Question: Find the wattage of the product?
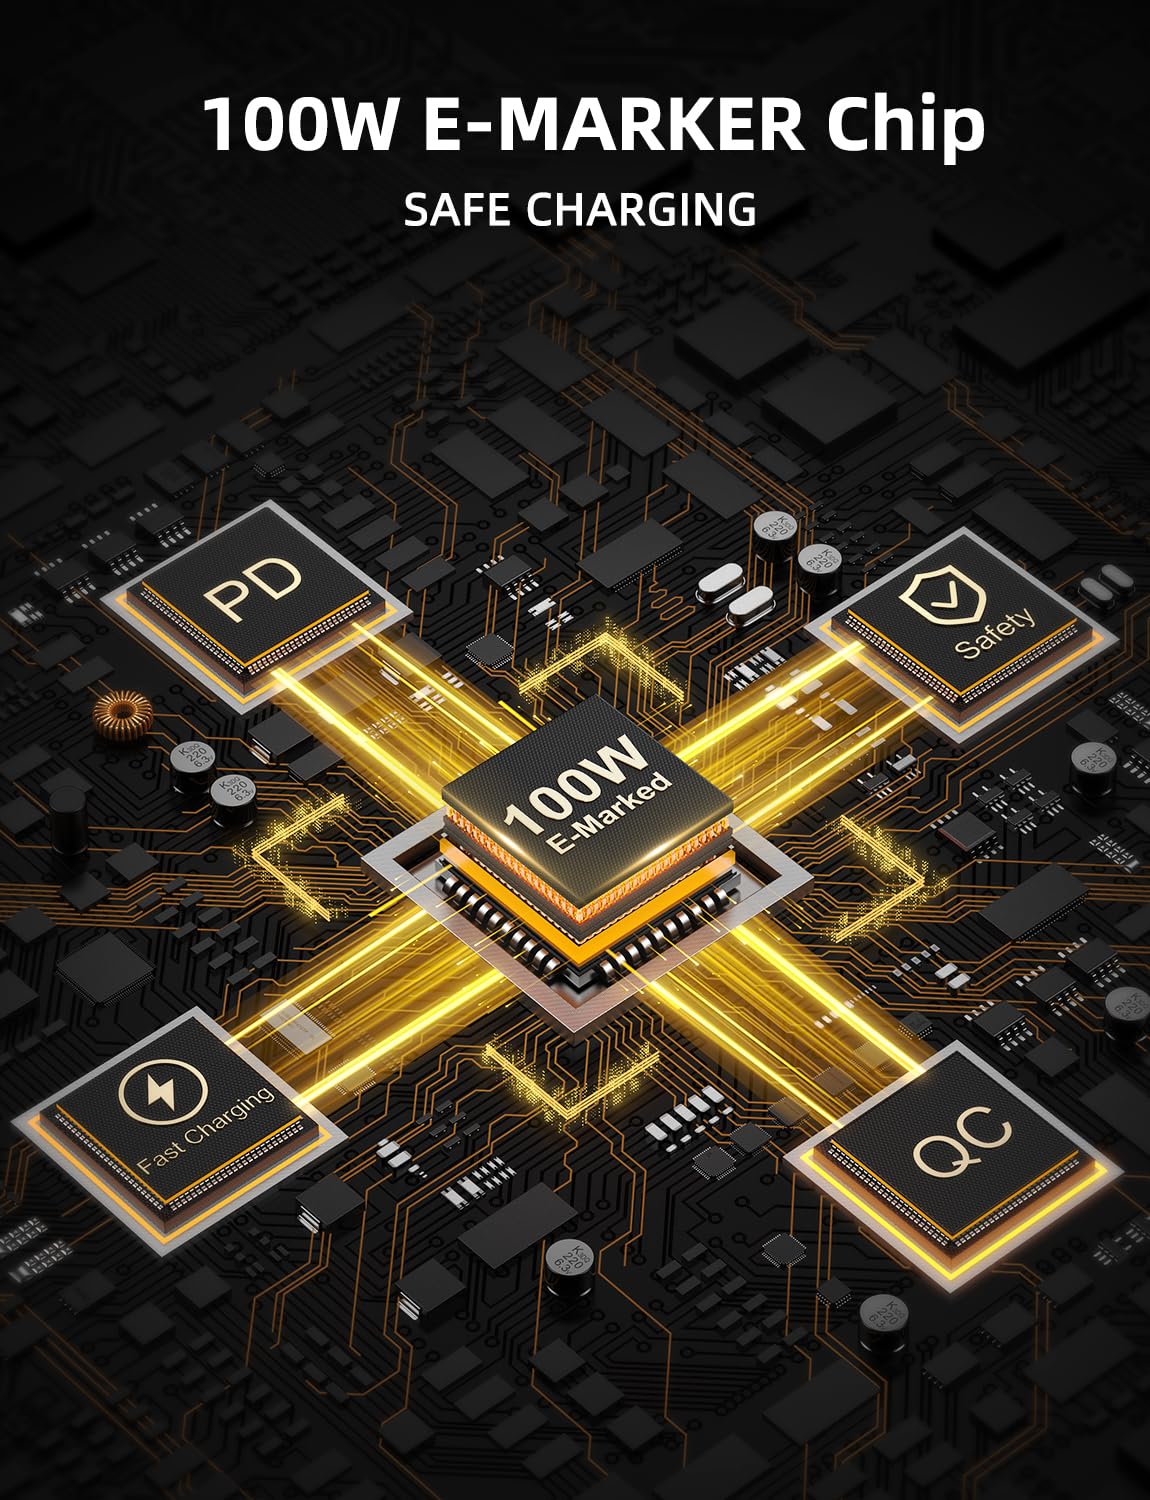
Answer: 100.0 watt